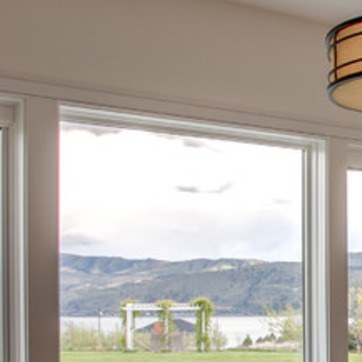
Material: glass